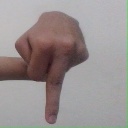
अक्षर: प